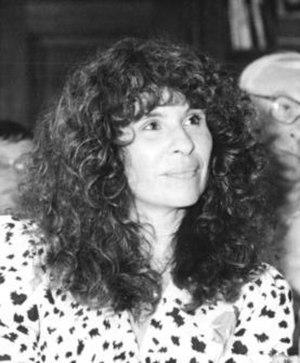
Gioconda Belli, née le 9 décembre 1948 à Managua, est une poète et romancière nicaraguayenne qui jouit d'une grande reconnaissance internationale.